Tripoli, Libya

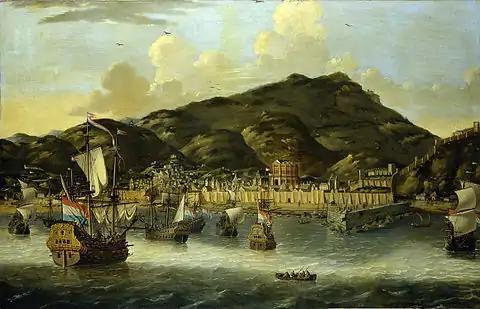
Dutch ships off Tripoli by Reinier Nooms, ca.1650

Effective Ottoman rule during this period (1551–1711) was often hampered by the local Janissary corps. Intended to function as enforcers of local administration, the captain of the Janissaries and his cronies were often the "de facto" rulers.